Reality (David Bowie album)

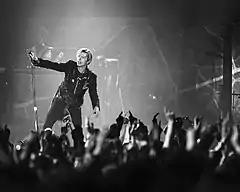
Bowie performing in Dublin in November 2003 during the A Reality Tour, his final tour.

Recording for "Reality" began in early January 2003 at Looking Glass Studios in New York City, where "Earthling" and "Hours" (1999) were recorded. Bowie opted to use Looking Glass's smaller Studio B, which Visconti was renting on a semi-permanent basis, rather than the more spacious Studio A in order to have, in Visconti's words, a "real tight New York sound". The studio was within close distance to Bowie's New York apartment, and his familiarity with the studio corresponded to relatively easy-going eight-hour working days, five days a week. The urban landscape served as an influence on the new material, similar to how the mountainous Allaire Studios had influenced the recording of "Heathen".